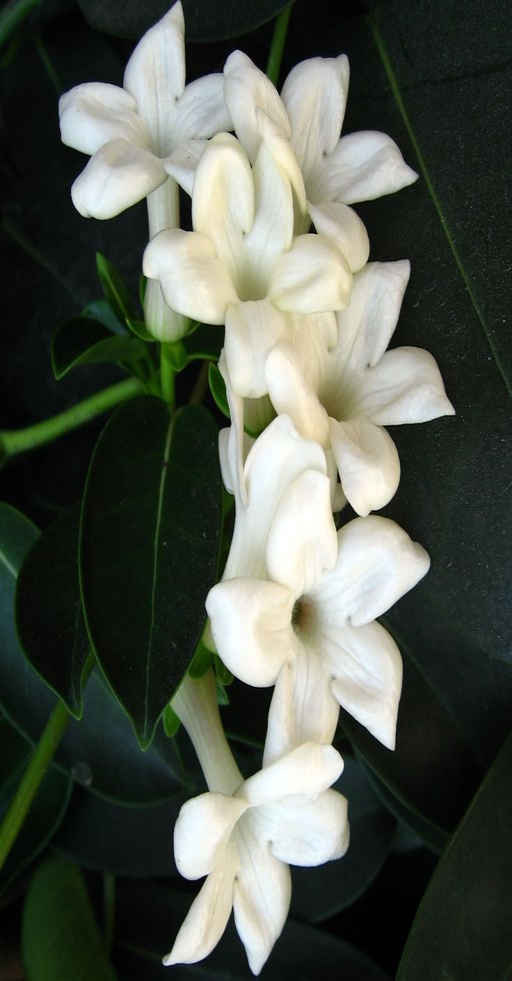
person how i love the smell , it just engulfs an area where it 's located and when it 's put into a room .